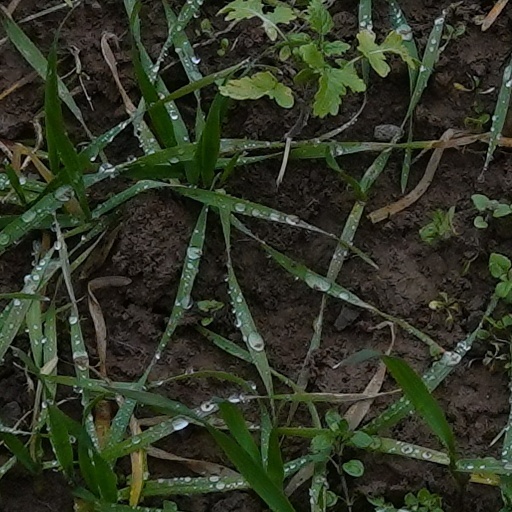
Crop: wheat